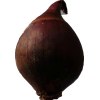
Label: red_onion